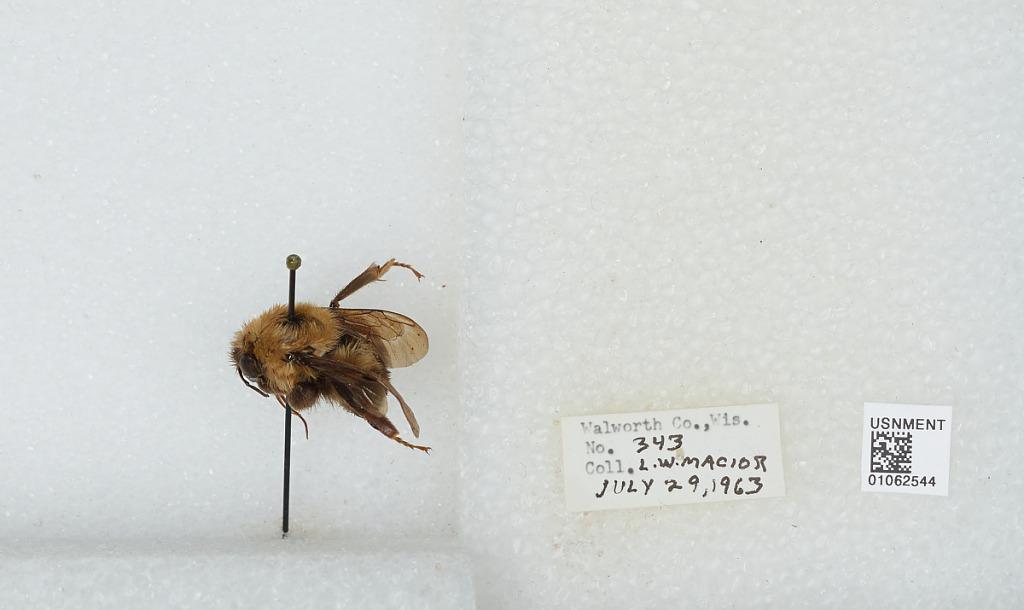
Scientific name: Bombus (Pyrobombus) bimaculatus Cresson
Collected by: L. Macior
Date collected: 1963-7-29
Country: United States
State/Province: Wisconsin
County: Walworth
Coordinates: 42.67, -88.54